Describe the emotion expressed in this image:  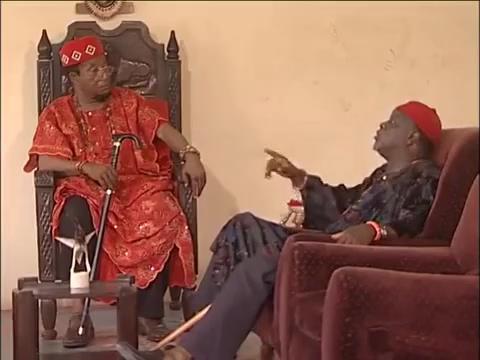
This person displays Suffering, valence and arousal with low intensity.